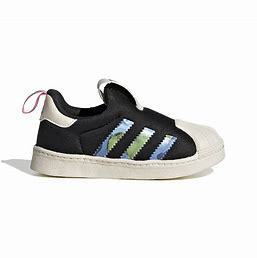
Brand: adidas
Model: originals Adidas Originals Superstar 360 I